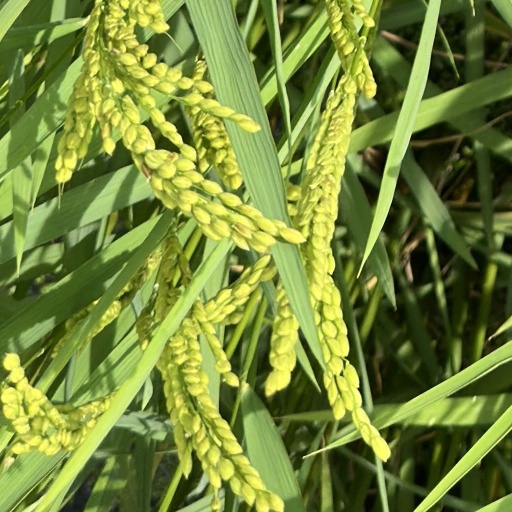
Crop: rice